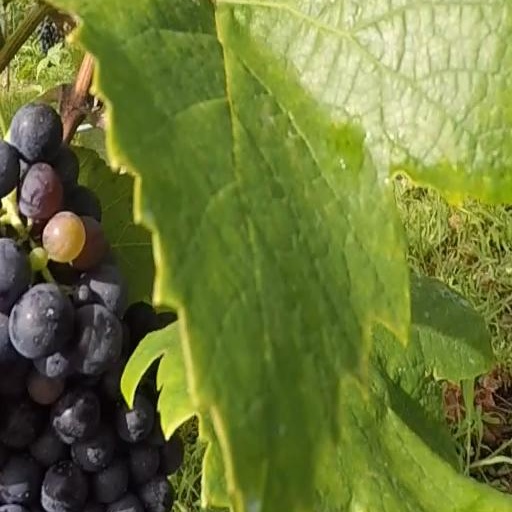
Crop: grape